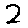
Label: 2